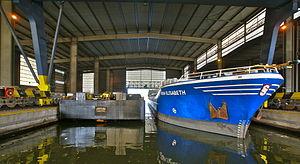
Liège, Belgique: Barque de cabotage maritime a la darse couverte au Port autonome de Liège
Le port autonome de Liège est un port fluvial belge établi en 1937 dans la région de Liège sur la Meuse et le canal Albert. Il est le troisième port fluvial européen, et autorise un accès aux navires de plus de 9 000 t par sa liaison directe avec le Port d'Anvers via le Canal Albert.